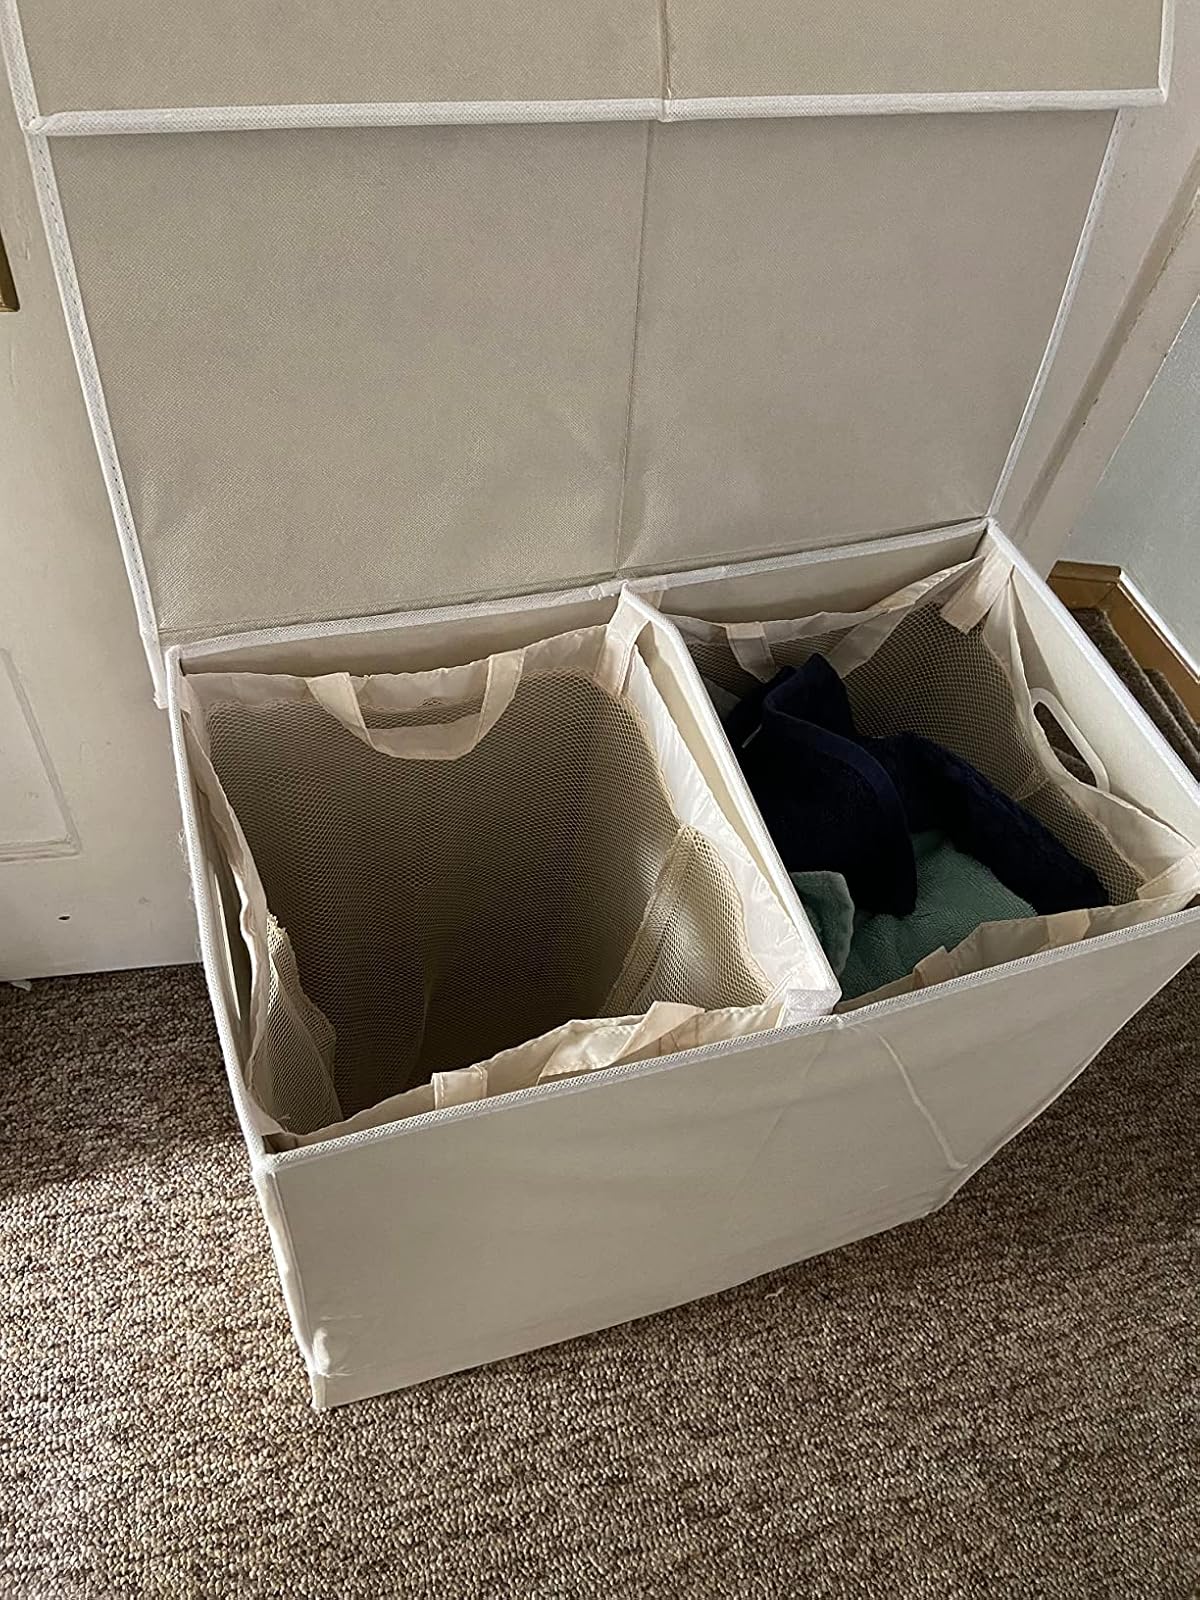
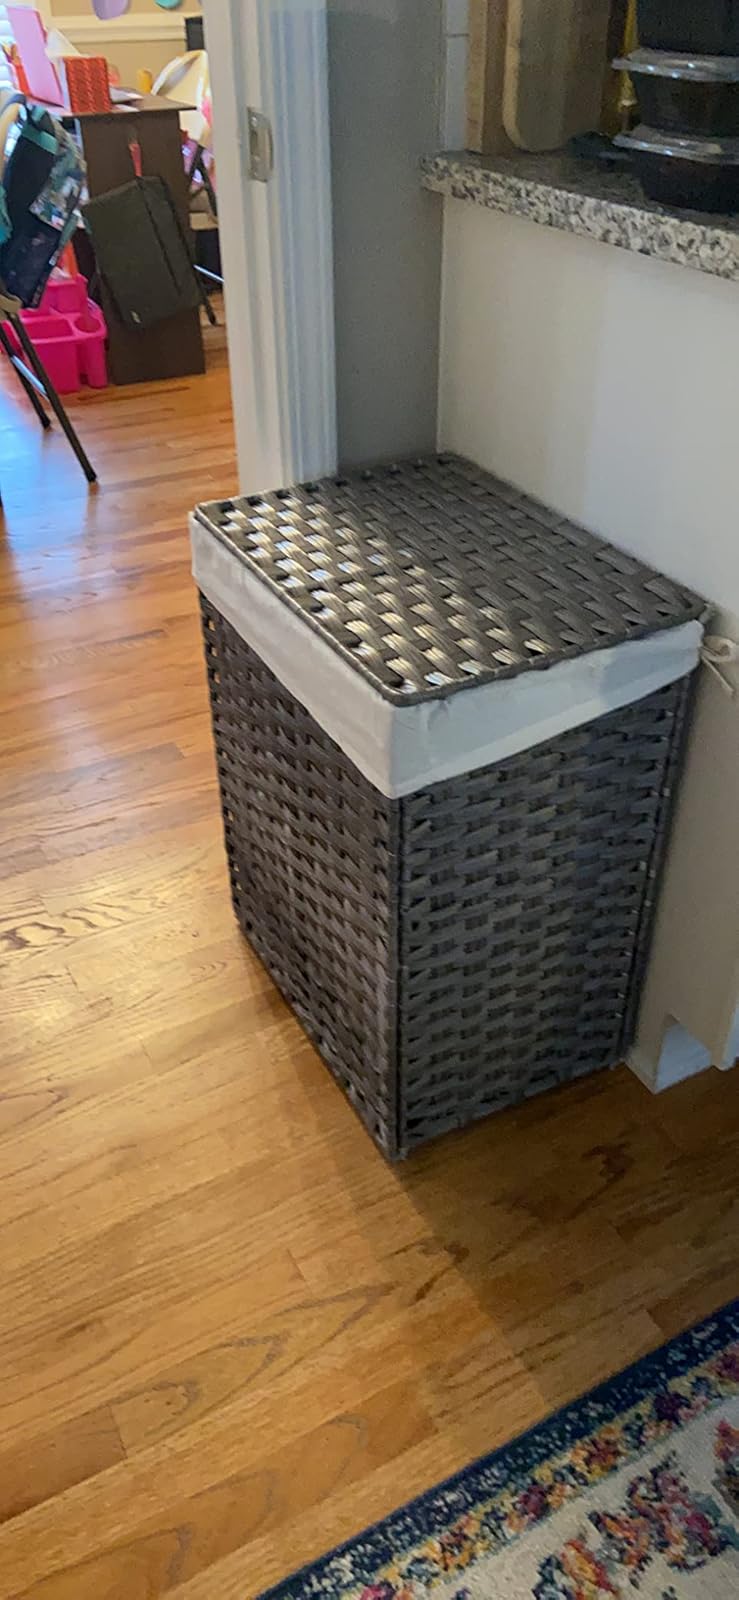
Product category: items_hamper
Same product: no